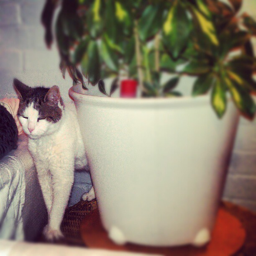
A cat standing next to a potted plant on a table
A cat standing on a table with a house plant.
A small cat is standing near a large plant on top of a table.
A cat walking around a potted plant on a table.
a white cat is standing in between a couch and a plant